Wreck of the Titanic

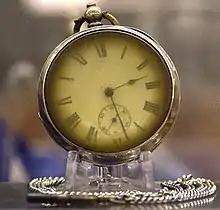
Photograph of a brass pocket watch on a stand, with a silver chain curled around the base. The watch's hands read 2:28.

Objects from the "Titanic" have been exhibited for many years, though only a few were retrieved before the discovery of the wreck in 1985. The Maritime Museum of the Atlantic in Halifax, Nova Scotia, has a collection of wooden fragments and an intact deckchair plucked from the sea by the Canadian search vessels that recovered the victims' bodies. Various other museums, including the National Maritime Museum in Greenwich and the SeaCity Museum in Southampton, have objects donated by survivors and relatives of victims, including some items that were retrieved from the bodies of victims.